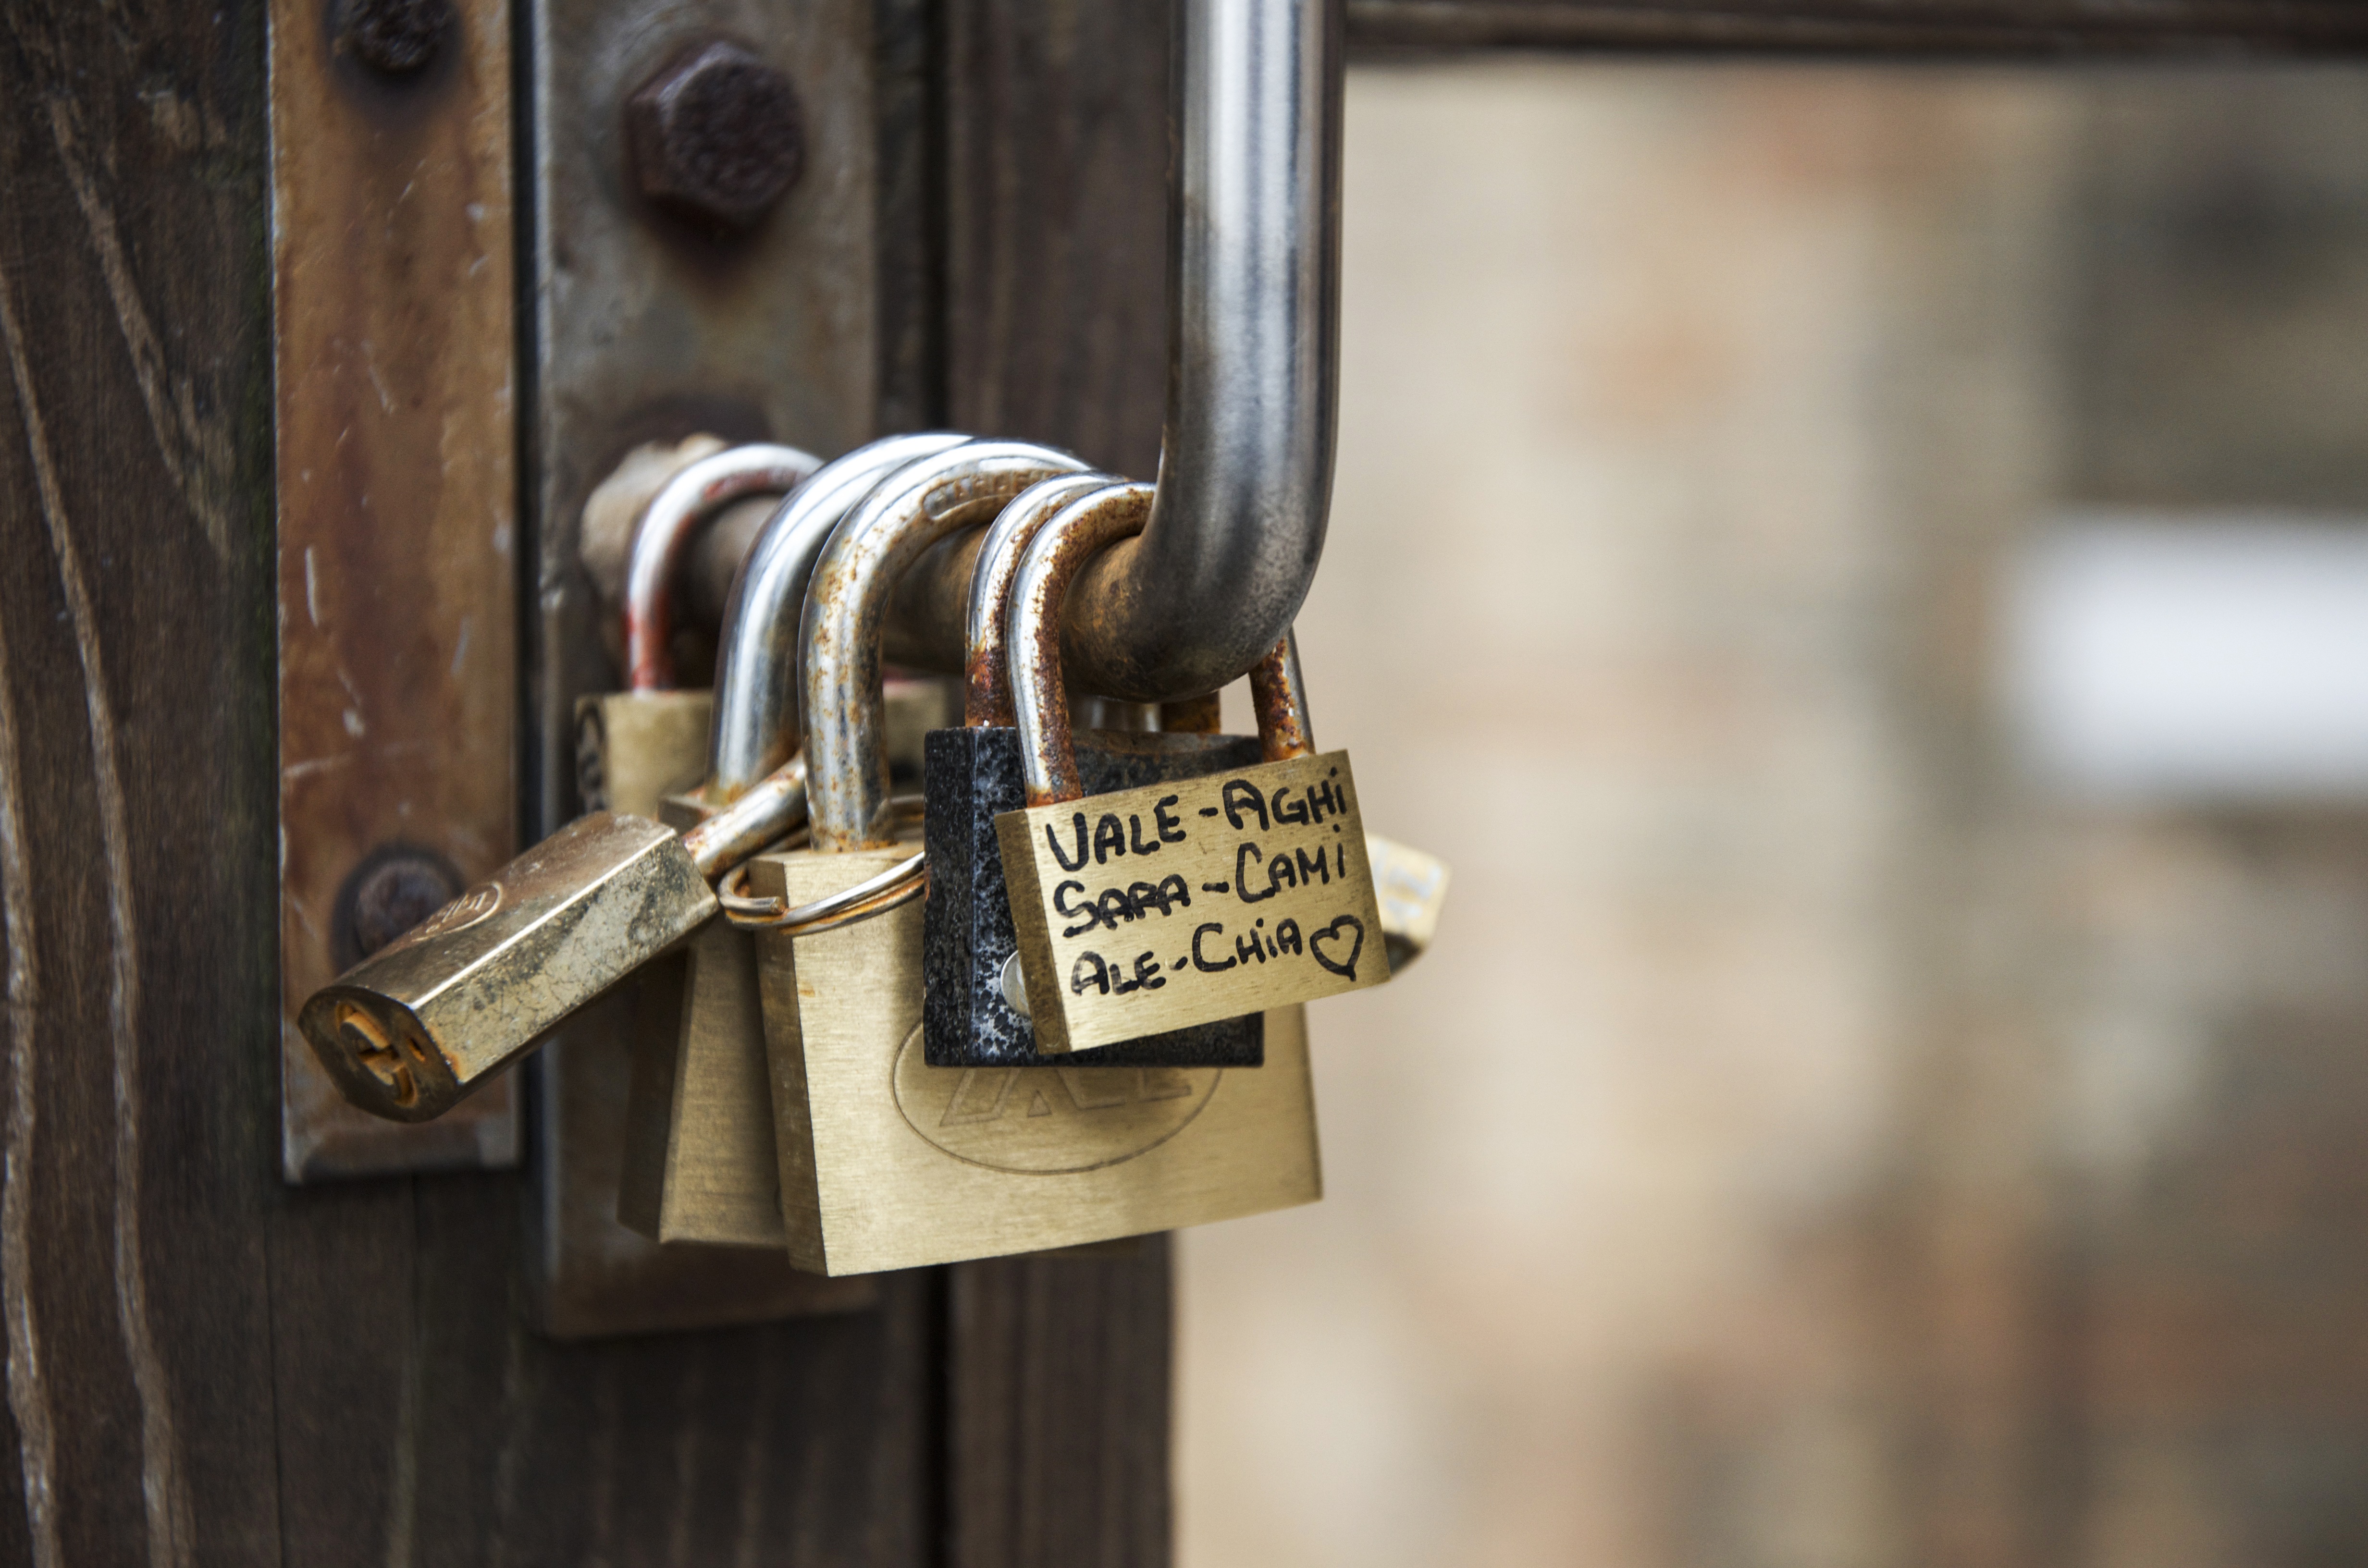
wood, number, love, key, leisure, security, padlock, iron, castles, capping, love castle